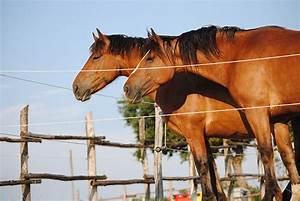
horse